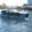
Label: ship